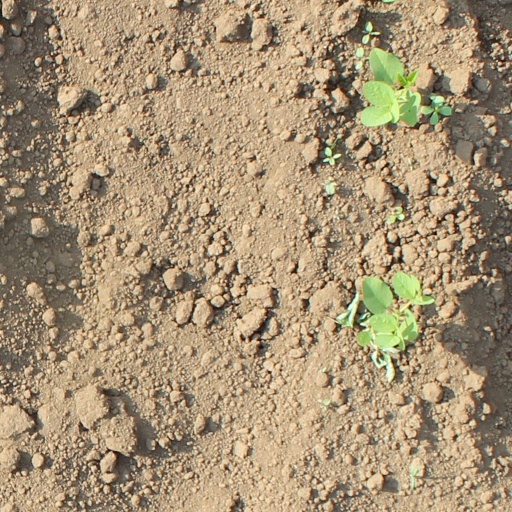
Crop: soybean